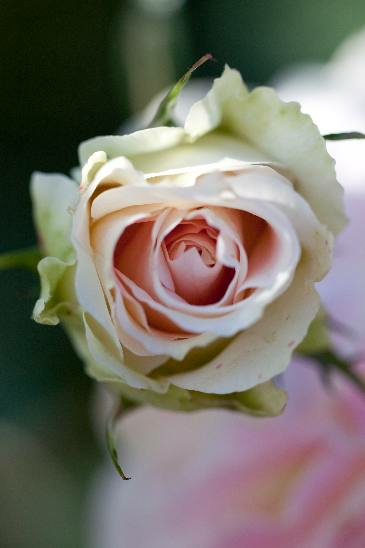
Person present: No